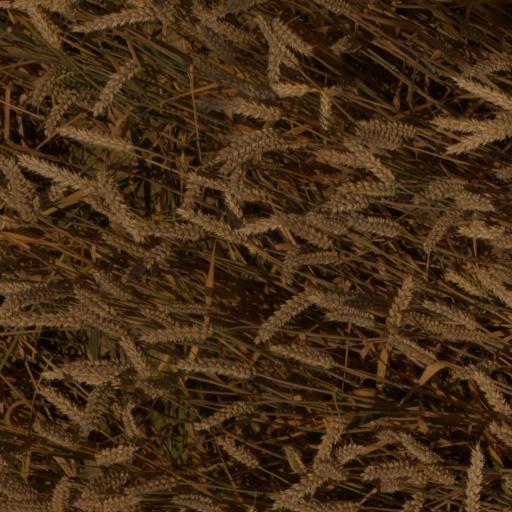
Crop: wheat